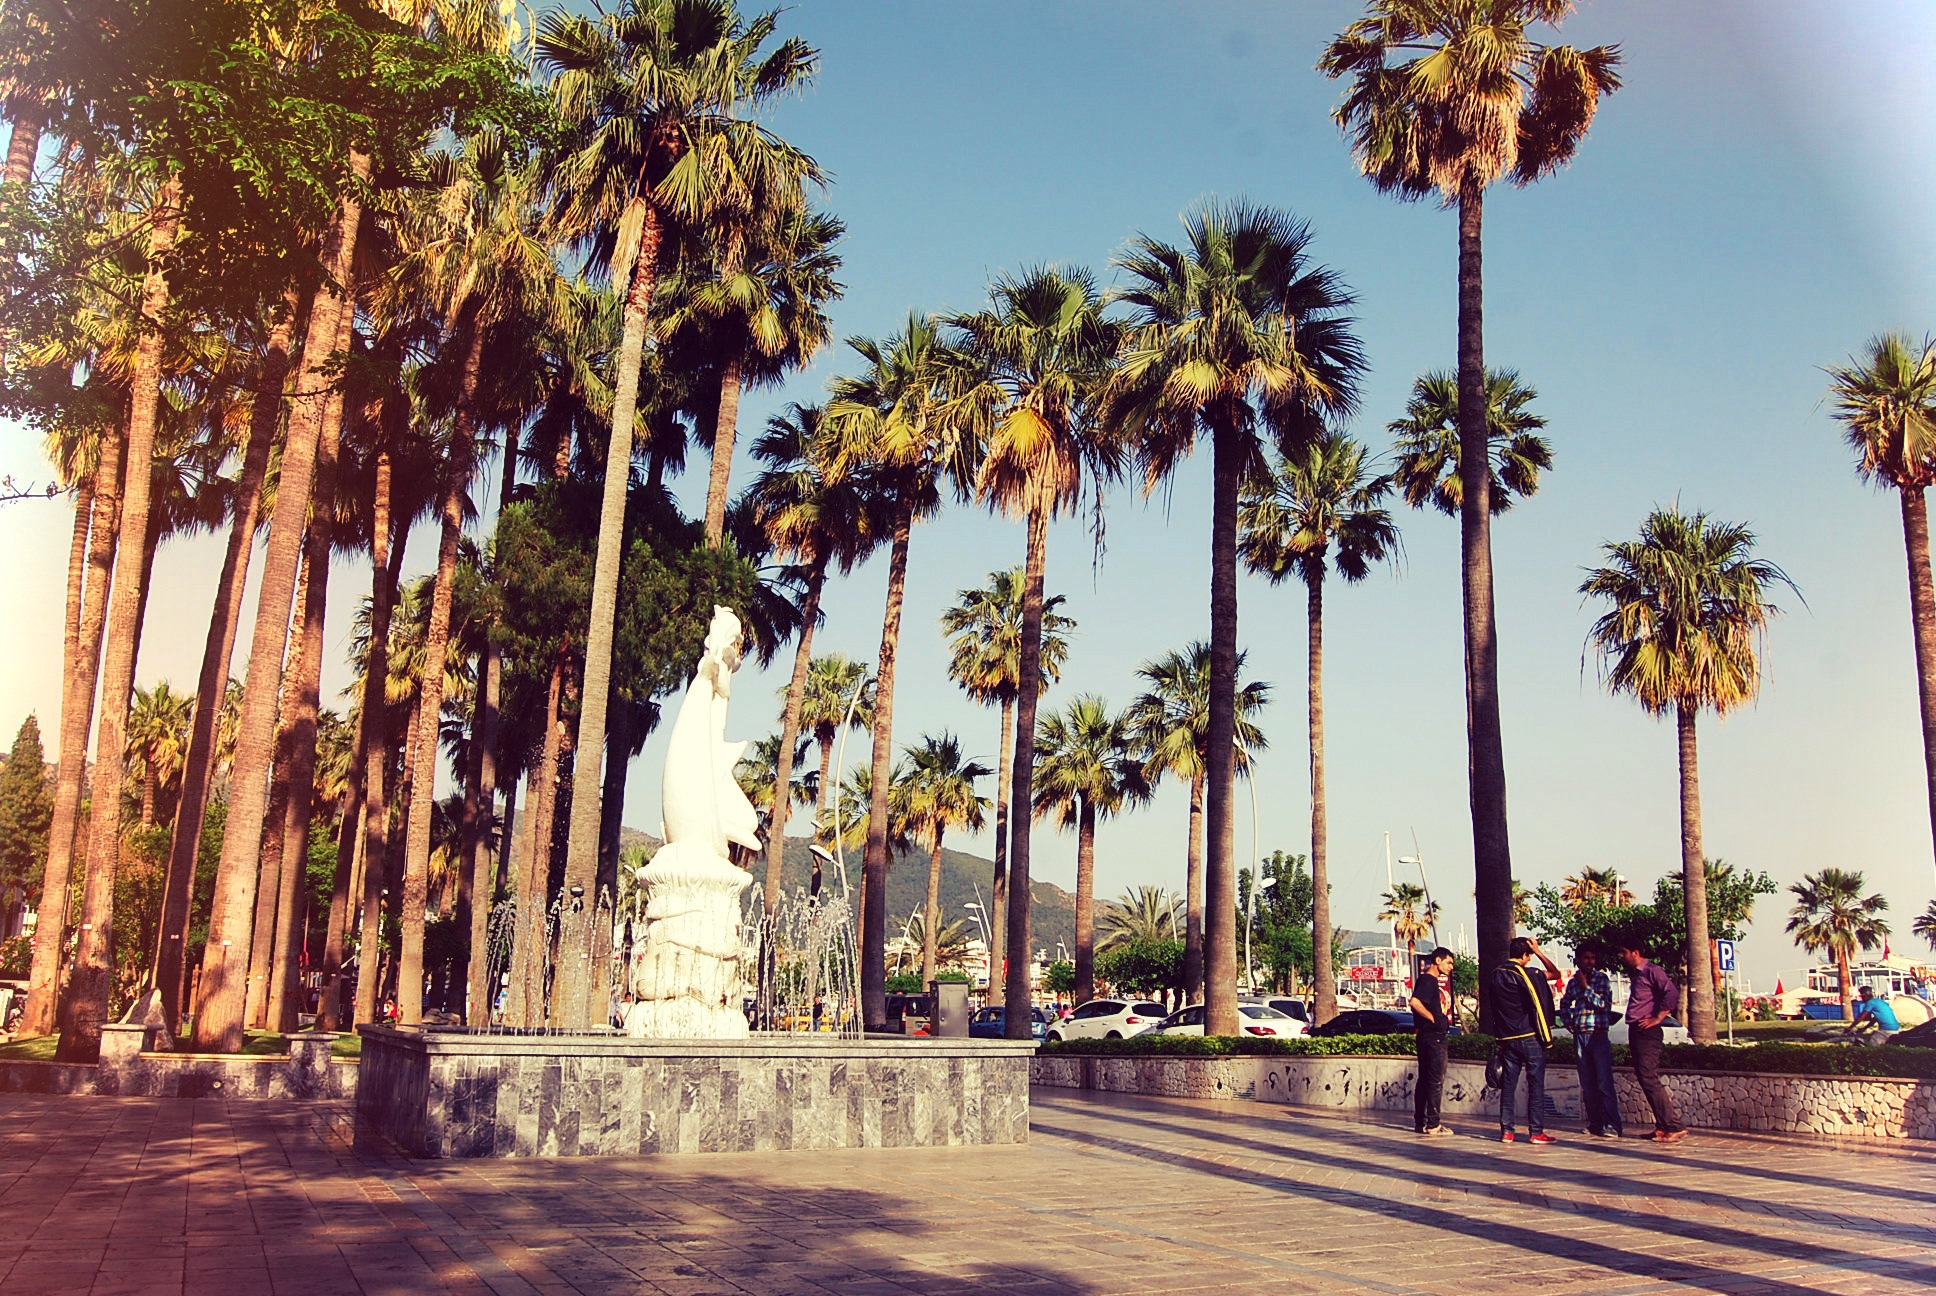
tree, plant, flower, monument, summer, vacation, tourism, turkey, area, palm trees, showplace, marmaris, woody plant, arecales, palm family